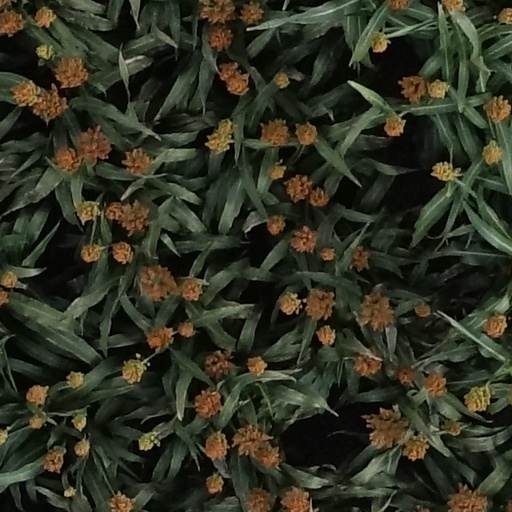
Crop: sorghum